Welcome Home (2020 film)

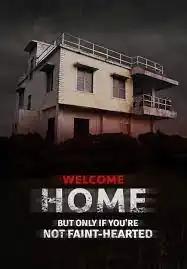

Welcome Home is a 2020 Indian Hindi-language horror thriller film inspired by a real-life incident in Nagpur, Maharashtra. It stars Kashmira Irani, Swarda Thigale, Boloram Das, Shashi Bhushan, and Tina Bhatia. The film was written by Ankita Narang and directed by Pushkar Mahabal. The music was composed by Meghdeep Bose, with cinematography by Saee Bhope, and editing by Pushkar Mahabal. Produced by actor Paresh Rawal and his wife, model and actor Swaroop Rawal, Welcome Home premiered on SonyLIV in 2020. As of May 2024, the film is no longer available on SonyLIV for unknown reasons.